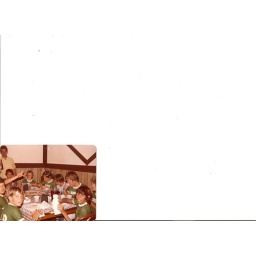
My first little league championship team. The Braves in 1981. I am in front of coach Gaglia (man in yellow shirt).